Veratrum nigrum

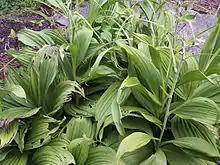
Foliage

"Veratrum nigrum" was used as an ornamental plant in European gardens at least as far back as 1773. It was in common use in 1828, and Charles Darwin grew it in his garden in the 1840s. The plant is still widely used in gardens in Europe and Asia because of its striking black flowers. It is also used to add height to a garden, and as a means of providing a darker backdrop to more brightly colored plants and flowers. The large seed pods weather winter well (tending not to drop in high wind), and it can be a striking winter ornamental seedpod plant as well. However, it is difficult to find and very expensive in the United States.